Rowland Hill

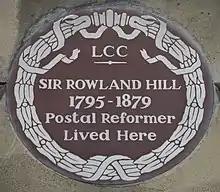
Commemorative plaque at 1 Orme Square, Bayswater, London

In the 1830s at least 12.5% of all British mail was conveyed under the personal frank of peers, dignitaries and members of parliament, while censorship and political espionage were conducted by postal officials. Fundamentally, the postal system was mismanaged, wasteful, expensive and slow. It had become inadequate for the needs of an expanding commercial and industrial nation. There is a well-known story, probably apocryphal, about how Hill gained an interest in reforming the postal system; he apparently noticed a young woman too poor to claim a letter sent to her by her fiancé. At that time, letters were normally paid for by the recipient, not the sender. The recipient could simply refuse delivery. Frauds were commonplace: for example, coded information could appear on the cover of the letter; the recipient would examine the cover to gain the information, and then refuse delivery to avoid payment. Each individual letter had to be logged. In addition, postal rates were complex, depending on the distance and the number of sheets in the letter.